Applications of capacitors

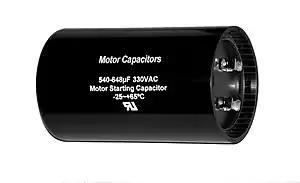
A typical motor start capacitor, as can be seen by its black color and can shape

In single phase squirrel cage motors, the primary winding within the motor housing is not capable of starting a rotational motion on the rotor, but is capable of sustaining one. To start the motor, a secondary winding is used in series with a non-polarized "starting capacitor" to introduce a lag in the sinusoidal current through the starting winding. When the secondary winding is placed at an angle with respect to the primary winding, a rotating electric field is created. The force of the rotational field is not constant, but is sufficient to start the rotor spinning. When the rotor comes close to operating speed, a centrifugal switch (or current-sensitive relay in series with the main winding) disconnects the capacitor. The start capacitor is typically mounted to the side of the motor housing. These are called capacitor-start motors, and have relatively high starting torque.